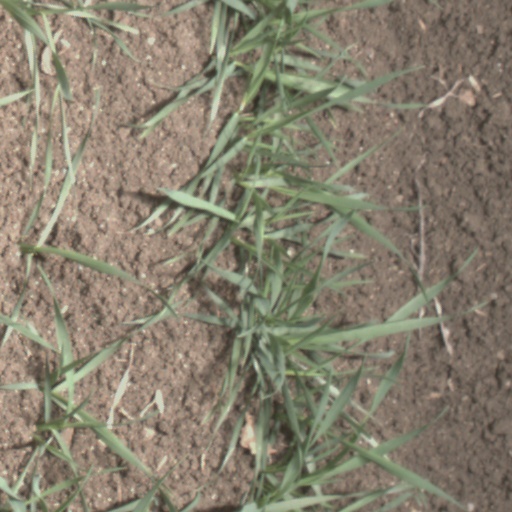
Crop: wheat